Frații Buzești National College

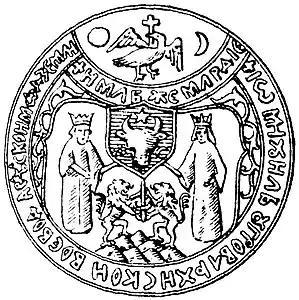
Seal of Michael the Brave - "Banul" (Mayor) for Craiova in 1590

The high school was named after three loyal noblemen, the Buzești brothers, Preda, Radu, and Stroe Buzescu, who were the inseparable, strongest military supporters of voivode Michael the Brave; their noble blood line goes back to 1461 AD. Between 1590 and 1600 they fought valiantly, numerous times in the army of the Christian Prince Michael the Brave against the Ottoman Turks.